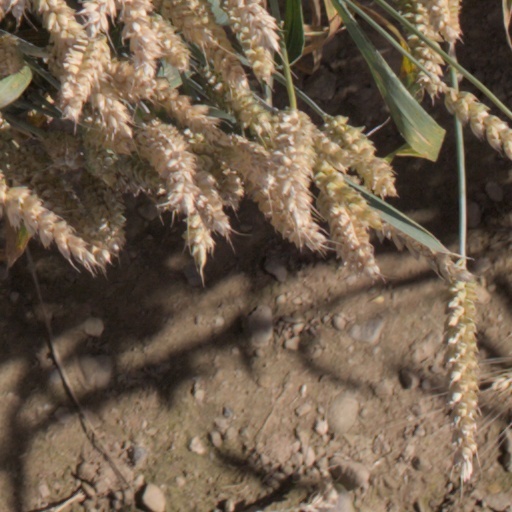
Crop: wheat